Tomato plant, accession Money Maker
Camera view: vertical (180 deg); turntable rotation: 180 degrees
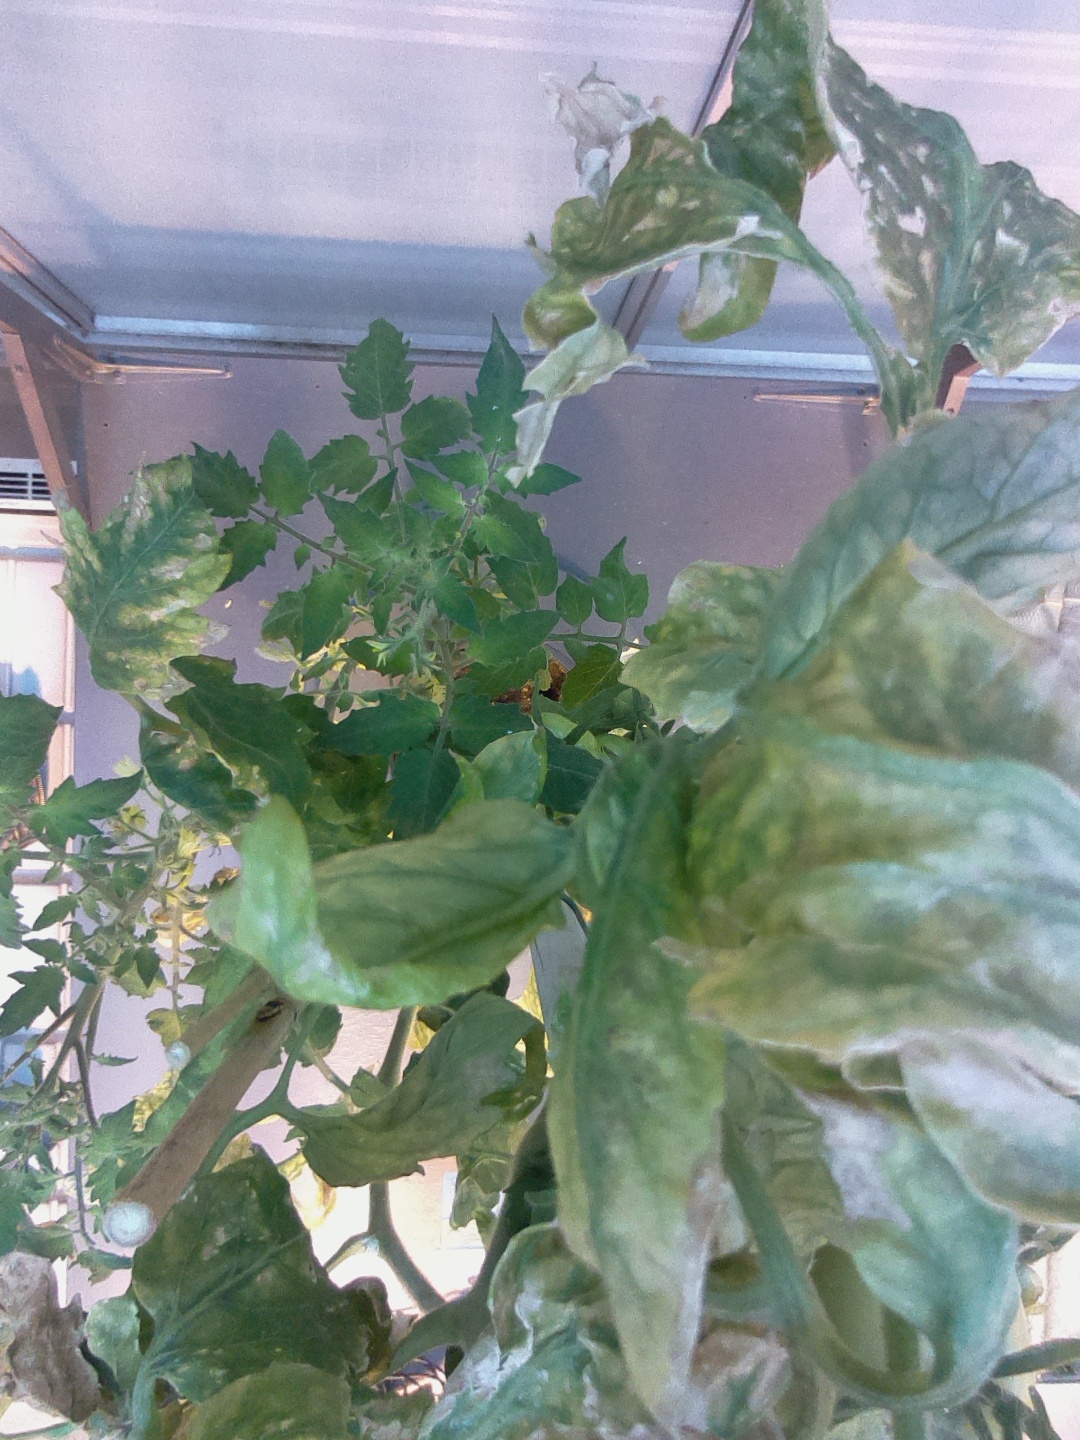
BBCH growth stage 81: 10%-20% of fruits show typical fully ripe color